European commissioner

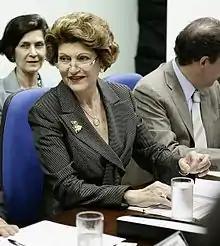
Former European Commissioner for Education, Culture, Multilingualism and Youth, Androulla Vassiliou

Until 2004, the larger member states (Spain upwards) nominated two commissioners and the smaller states nominated one. As the size of the body was increasing with enlargement, the larger states lost their second commissioner after the 2004 enlargement with the new Barroso Commission being appointed under the Treaty of Nice.